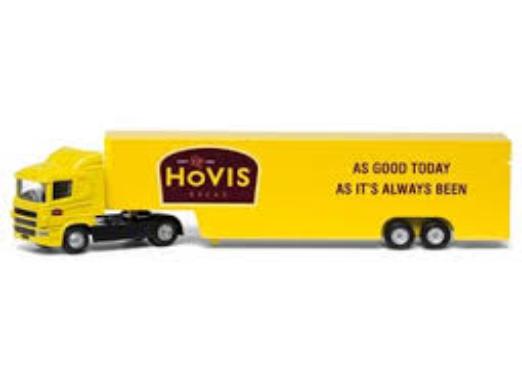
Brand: Hovis
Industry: Leisure